Scotland in the Iron Age

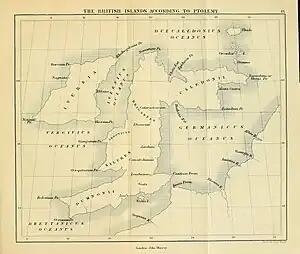
Map drawn from Claudius Ptolemy's cartographic works, showing his rotation of Caledonia to the east. From Edward Bunbury's "A History of Ancient Geography Among the Greeks and Romans" (1879)

There is no accepted chronology for the Scottish Iron Age. There is some consensus that it begins circa 800 BCE and clearly extends into early Roman times, but the terminus is a subject of debate. Some archaeologists use a scheme known as the "Long Iron Age" which lasts until the late first millennium invasions by the Norse, rather than those of the Roman army. This term is particularly useful in the context of the Hebrides and Northern Isles but elsewhere there is potential overlap with the early historic period. The approach taken here is to include the whole of modern Scotland up to the temporary occupation by Roman forces, cover the period of Roman Empire's occupation briefly and then concentrate on Pictland in the north and west that remained largely Iron Age in nature beyond that period.